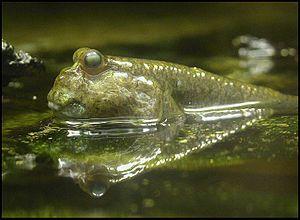
Cette page a pour objet de présenter un arbre phylogénétique des Acanthopterygii, c'est-à-dire un cladogramme mettant en lumière les relations de parenté existant entre leurs différents groupes, telles que les dernières analyses reconnues les proposent. Ce n'est qu'une possibilité, et les principaux débats qui subsistent au sein de la communauté scientifique sont brièvement présentés ci-dessous, avant la bibliographie.